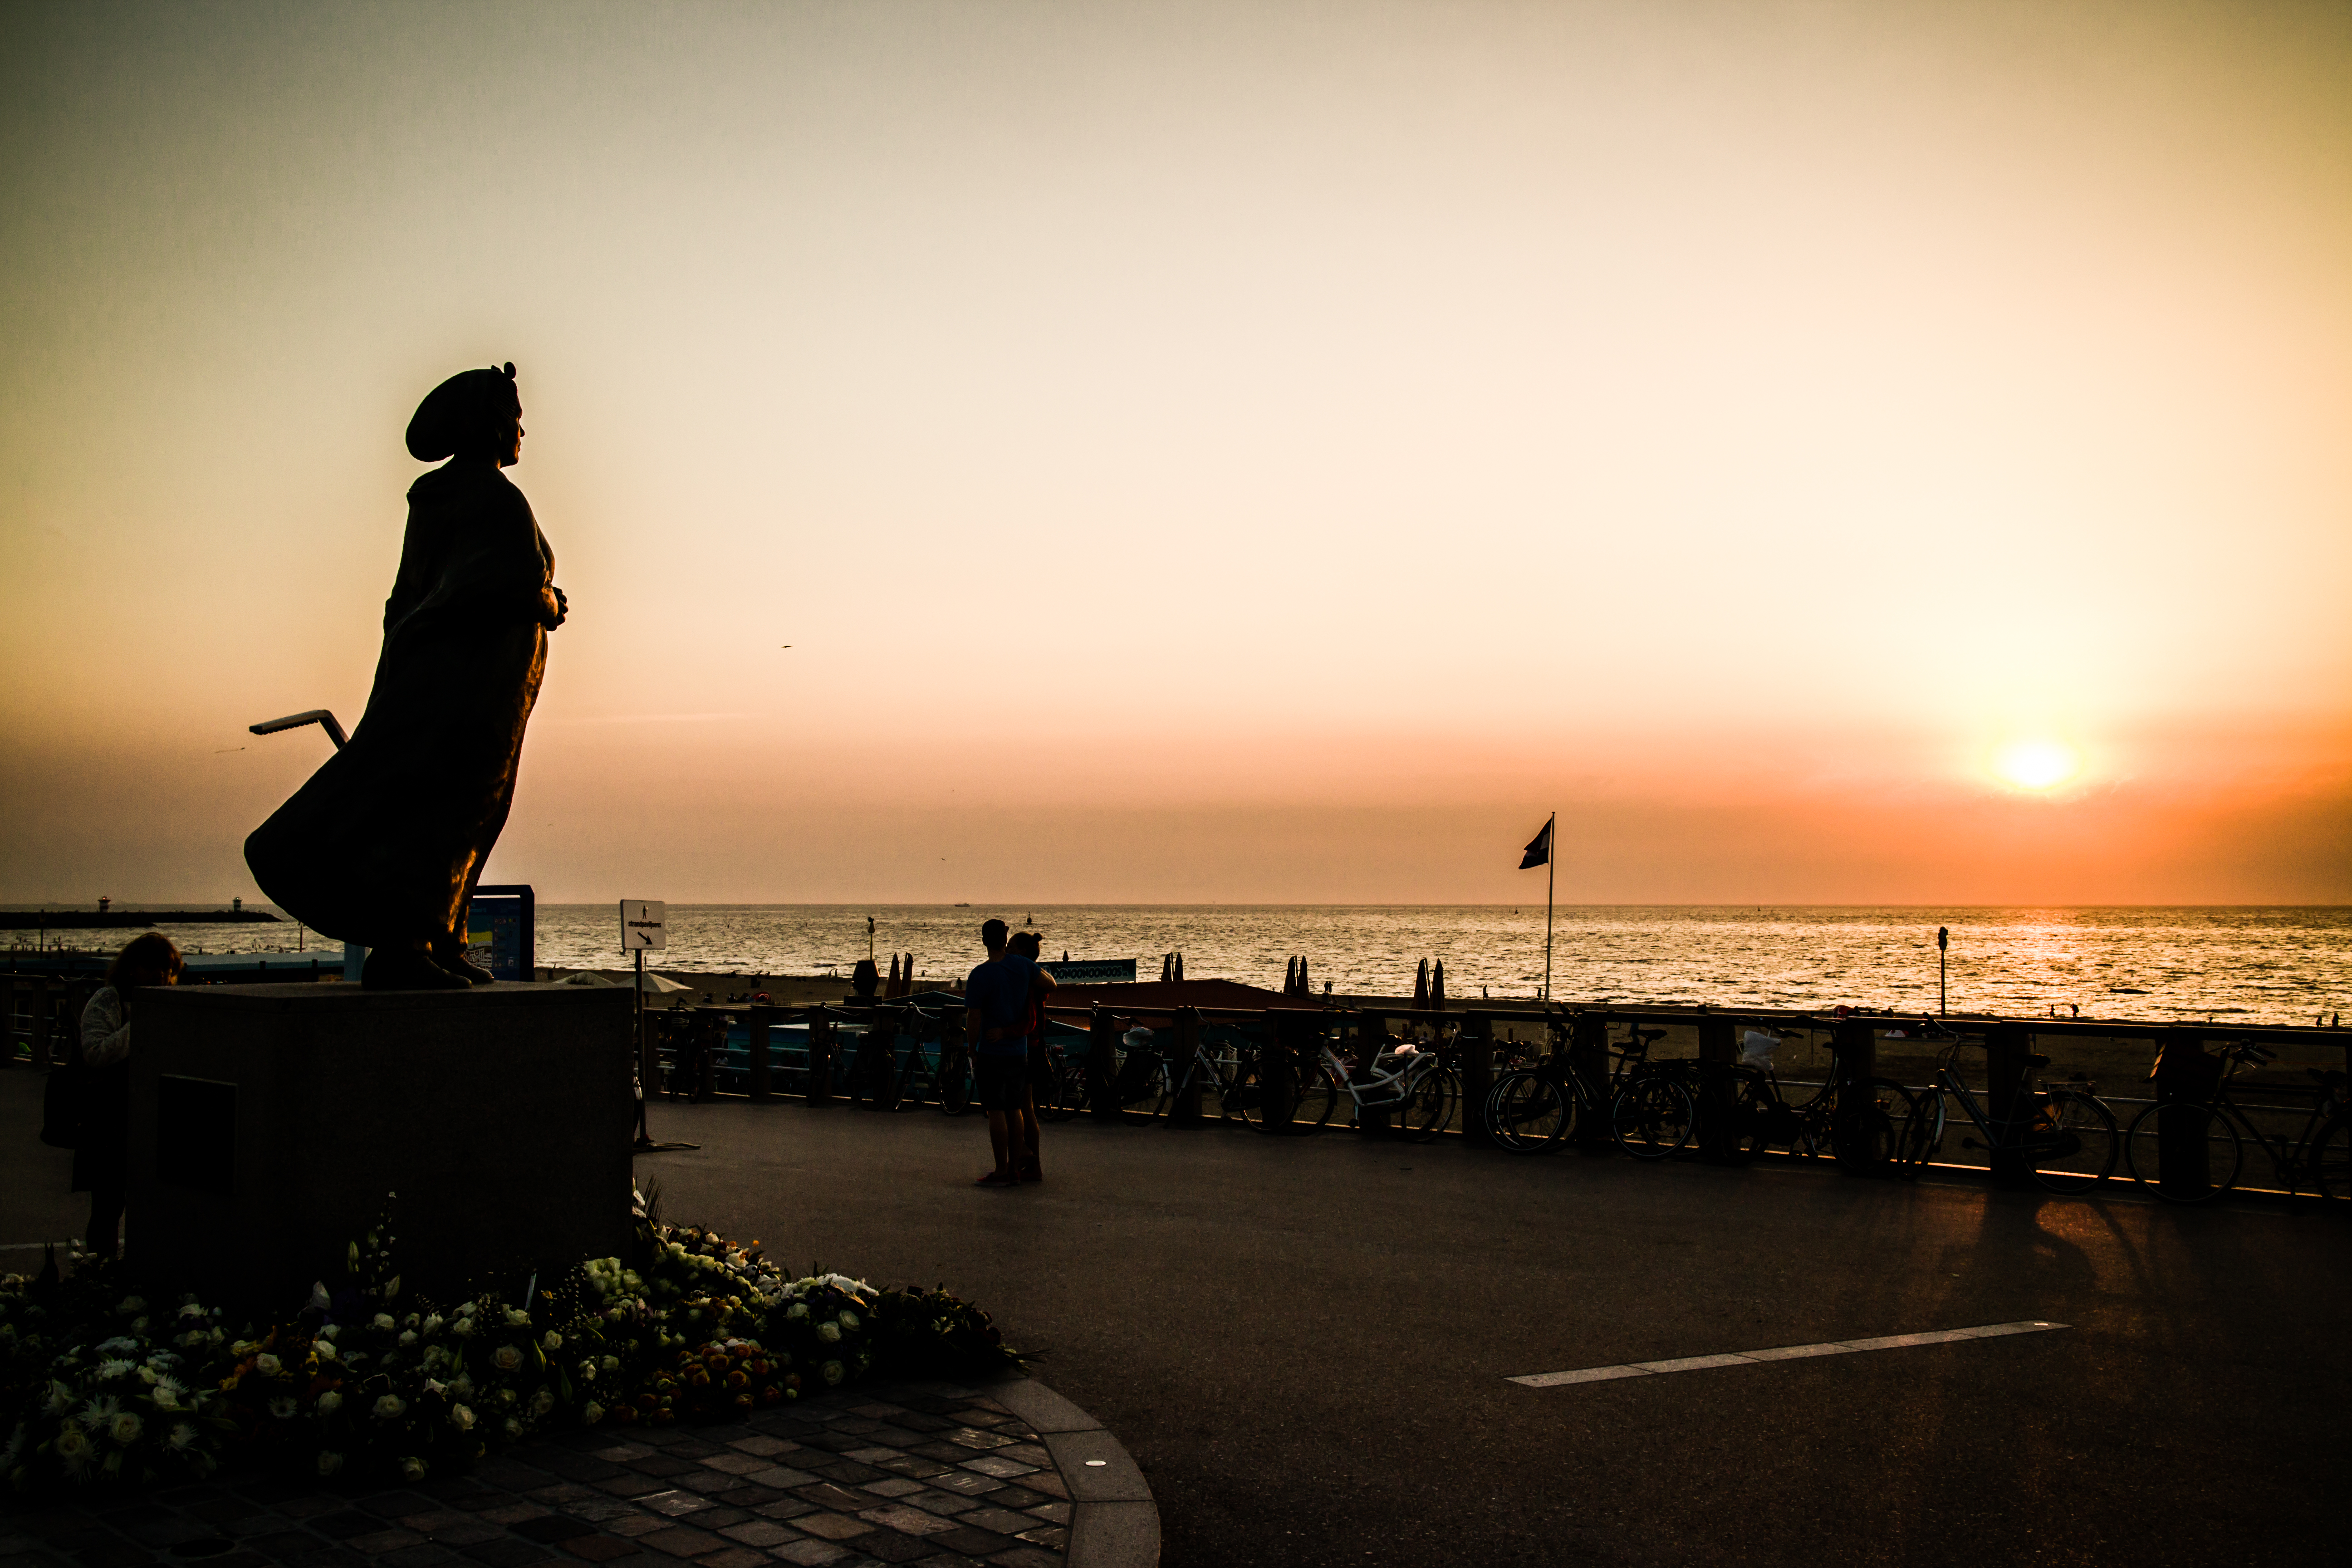
beach, sea, horizon, silhouette, light, sun, sunrise, sunset, sunlight, morning, dawn, dusk, evening, fisherman, canon, den, hague, haag, eosm, strand, scheveningen, haye, wife, vissersvrouw, waitind